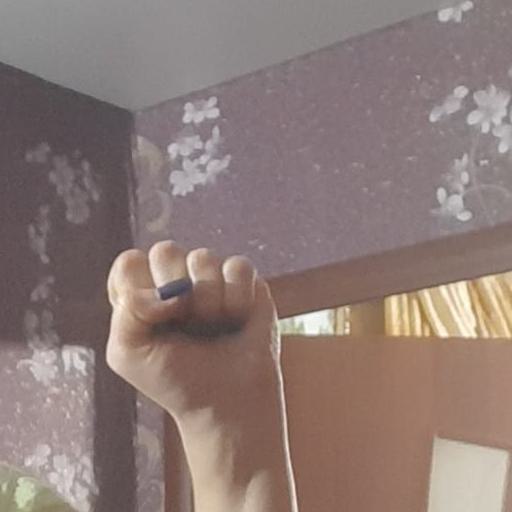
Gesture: fist